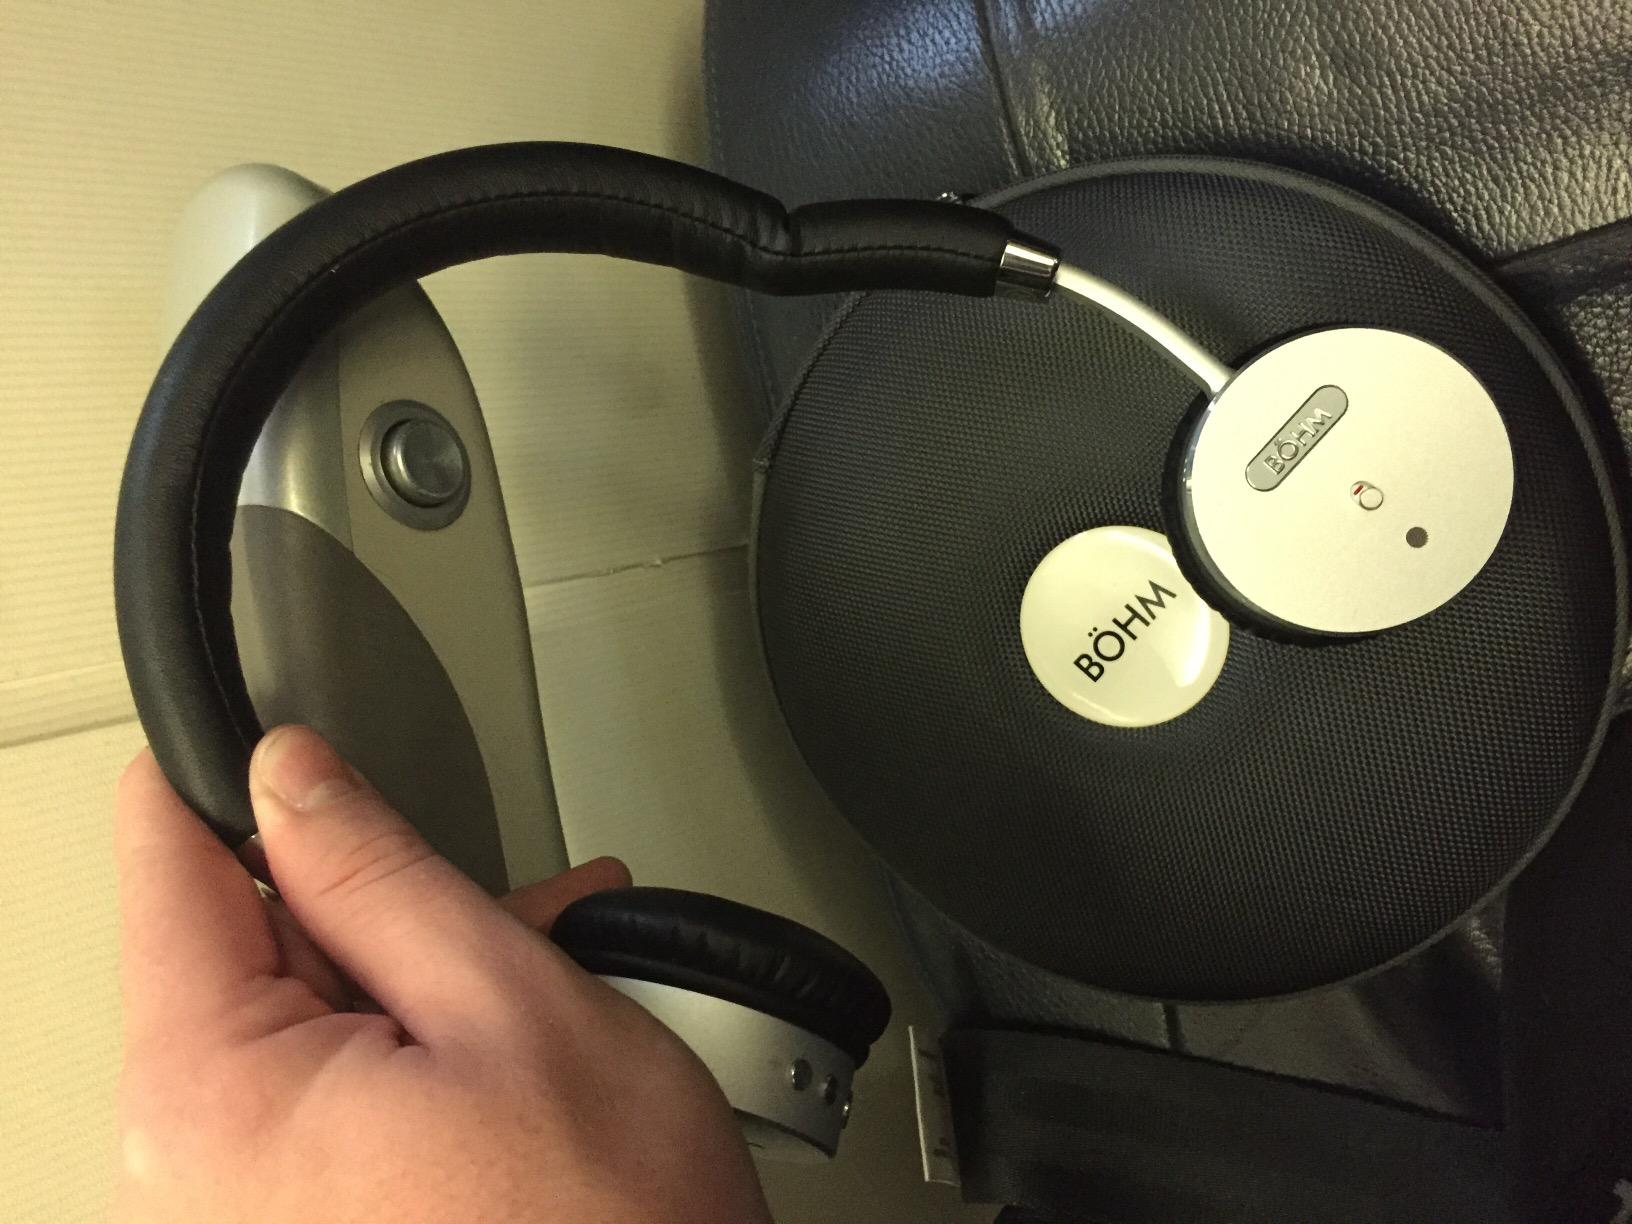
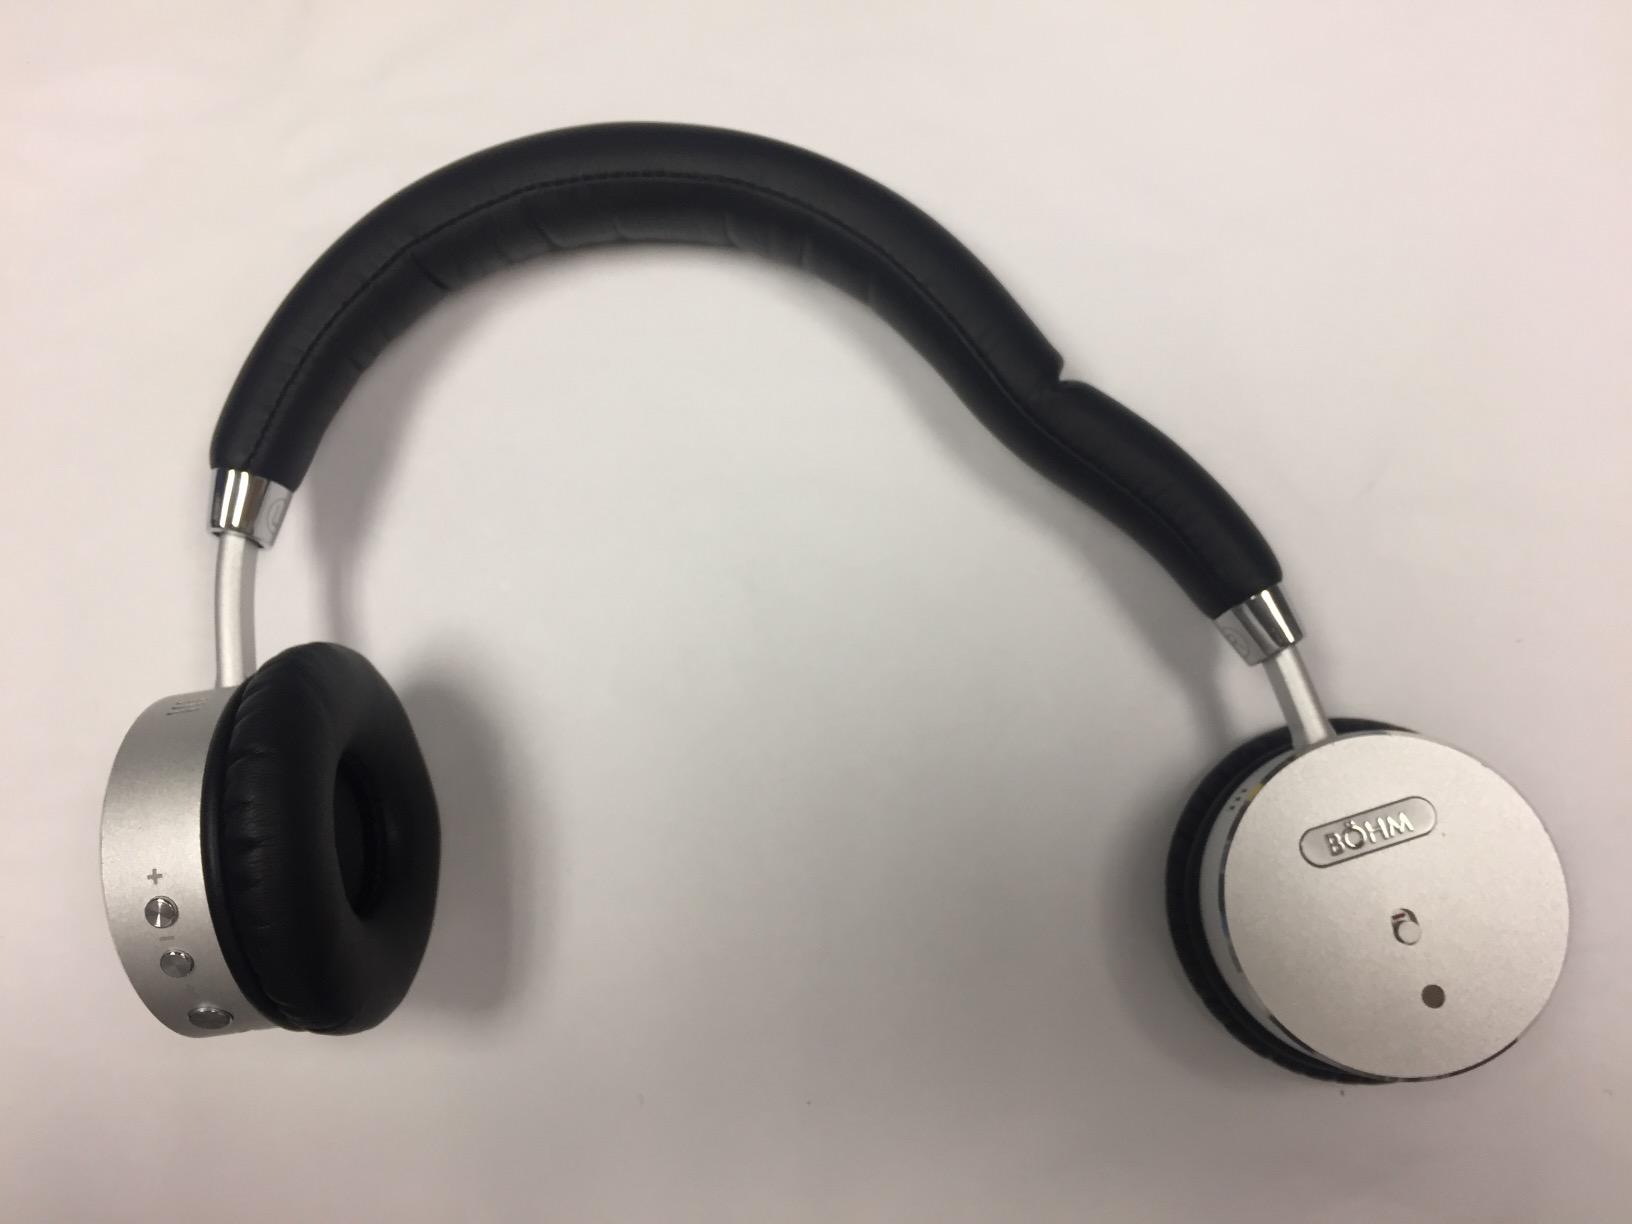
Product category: headphones
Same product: yes